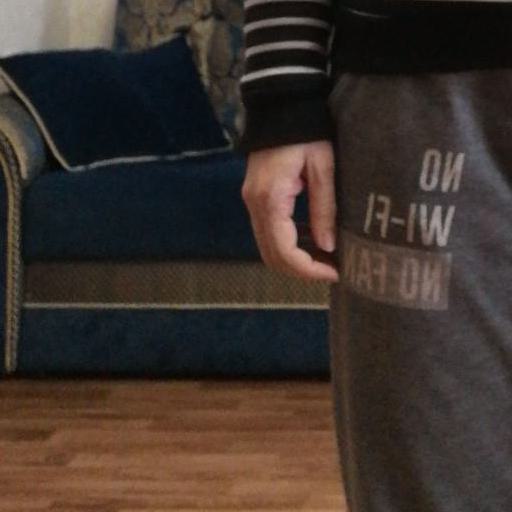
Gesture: no_gesture